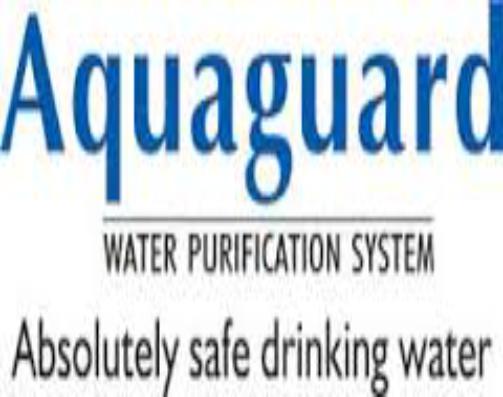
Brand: Aqua Guard
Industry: Others